Nandi people

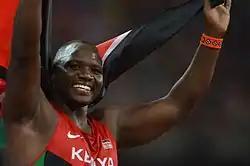
Julius Yego is from Nandi County and is an alumnus of Kapsabet Boys High School

Like other Kalenjin, the Nandi have produced a number of notable Kenyan athletes. These include great distance athletes like Kipchoge Keino (Kip Keino), a gold medalist at Mexico (1968) and Munich (1972) Olympic games, and Prof. Mike Boit, a bronze medalist at Munich 1972 Olympics. Others include Peter Koech, Bernard Kipchirchir Lagat, and Wilson Kipketer, Pamela Jelimo, Wilfred Bungei, Richard Mateelong, Super Henry Rono, Peter Rono, Tecla Chemabwai, and Paralympian Henry Kirwa among others. The father of Kenyan steeplechasers Amos Kipwambok Biwott comes from the community as does Julius Yego, the first Kenyan to win a World Championships gold medal in a field event.